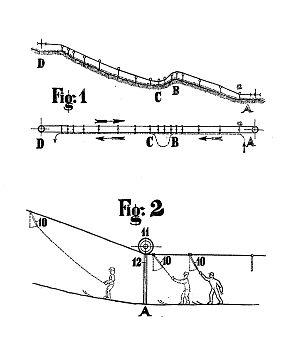
Ernst Constam, né le 16 décembre 1888 à Enge, et mort en 1965 à Denver, est un ingénieur mécanique americano-suisse.